Manuel Fernández Caballero

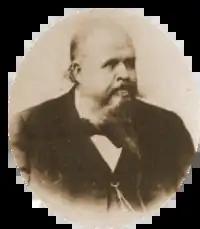
Manuel Fernández Caballero

Manuel Fernández Caballero (Murcia, 14 March 1835 – Madrid, 26 February 1906) was a Spanish composer, notably of zarzuelas.